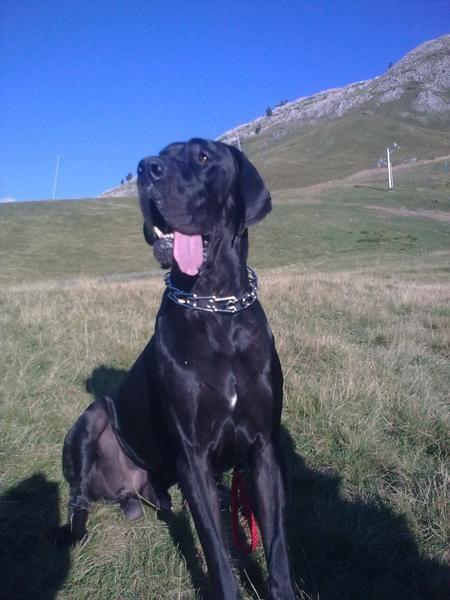
Great_Dane